Café Las Violetas

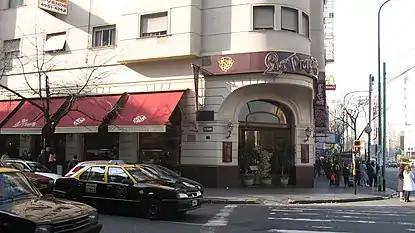
Café Las Violetas.

The Café Las Violetas building includes a restaurant and cafe on the corner of Avenida Medrano and Avenida Rivadavia in the Almagro neighborhood of Buenos Aires, Argentina.